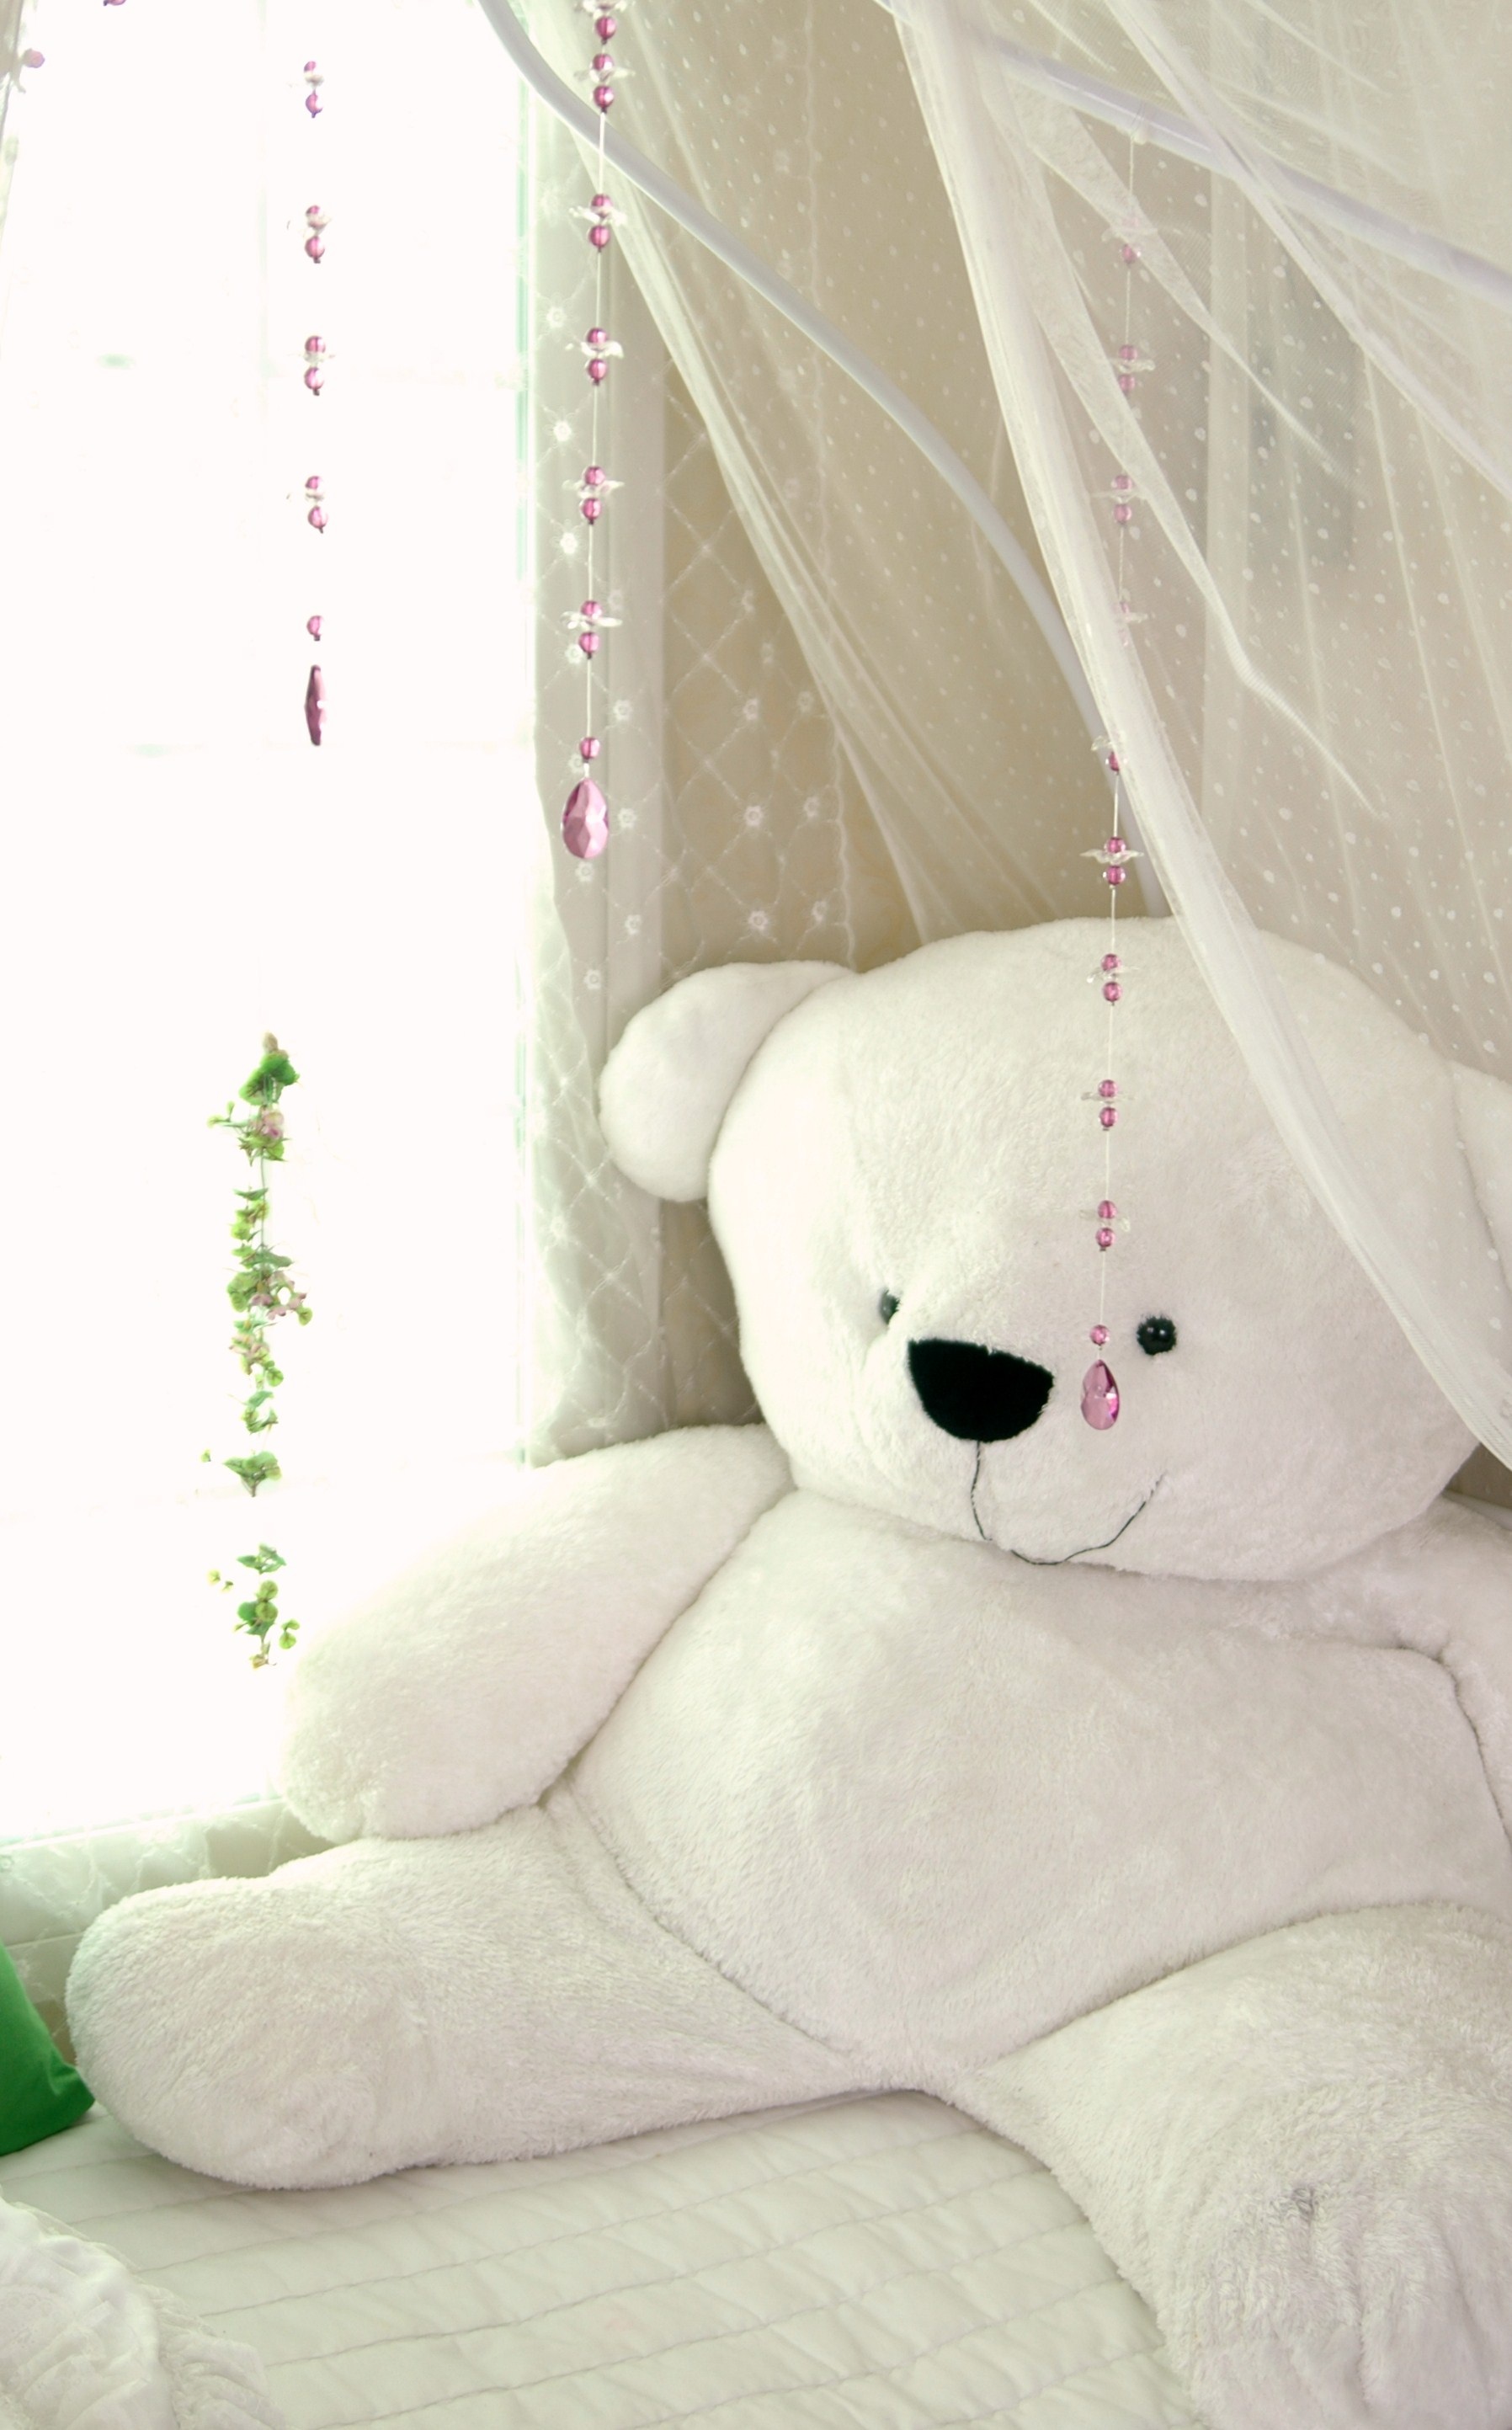
white, curtain, furniture, pink, toy, material, product, textile, doll, bed, plush, stuffed toy, winnie